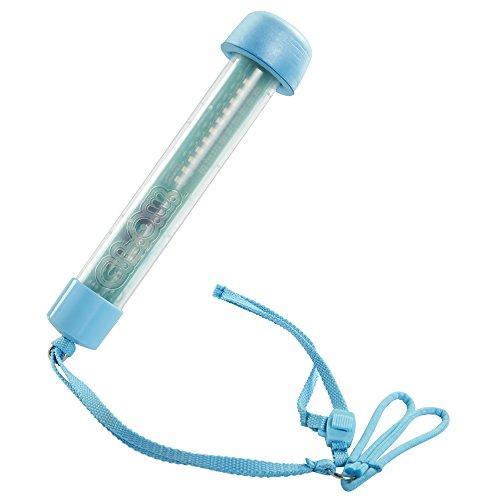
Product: G.L.O.W. Poi LED - Go Light Our Word! 1 Light Stick, Multi-Color, 7"
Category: Toys & Games | Novelty & Gag Toys
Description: - go light our world light-up baton creates Multicolor light trails in the air as you twirl.
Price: $19.99
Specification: ProductDimensions:6.5x3x12inches|ItemWeight:5.4ounces|ShippingWeight:5.4ounces(Viewshippingratesandpolicies)|ASIN:B07BW8YP5D|Itemmodelnumber:32382|Manufacturerrecommendedage:8-11years|Batteries:3AAAbatteriesrequired.